Royal Parks Constabulary

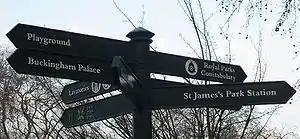
The Royal Parks Constabulary signposted in St. James's Park, London

The Royal Parks Constabulary (RPC) was the police force formerly responsible for the Royal Parks in London and a number of other locations in Greater London, England and Edinburgh, Scotland. Unlike most other police forces operating in England and Wales, the Royal Parks Constabulary did not report to the Home Office, but instead to the Department for Culture, Media and Sport, who provided funding for it through the Royal Parks Agency.